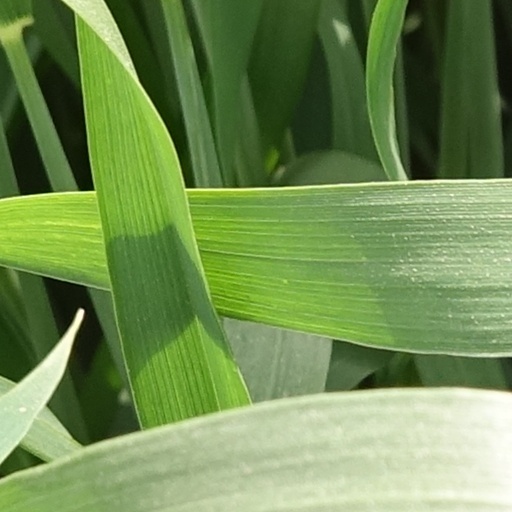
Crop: wheat